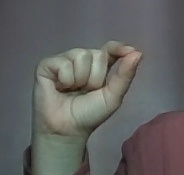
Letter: fa